Wheel-well stowaway

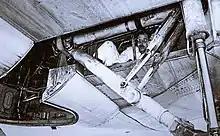
DC-8 wheel-well stowaway space re-enactment by FAA CAMI researcher

Wheel-well stowaways are individuals who attempt to travel in the landing gear compartment, also known as the wheel bay or undercarriage of an aircraft. Between 1947 and June 2015, a U.S. Federal Aviation Administration (FAA) researcher had documented 113 such attempts on 101 flights. These 113 people were all male and predominantly under age 30. There were 86 deaths, a 76 percent fatality rate, with many unidentified decedents. There may be additional undocumented cases of wheel-well stowaways. A further 19 incidents, identified since 2015, are listed here.